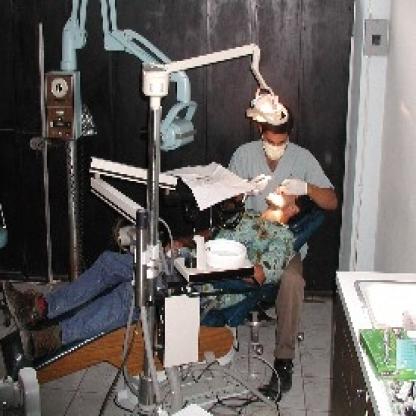
Scene: Indoor